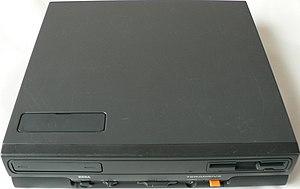
Le TeraDrive est un PC avec une architecture 16 bits embarquant un hardware de Mega Drive, développé par Sega et fabriqué par IBM.
La Mega Drive, ou Genesis en Amérique du Nord, est une console de jeux vidéo de quatrième génération conçue et commercialisée par le constructeur japonais Sega Enterprises, Ltd. La Mega Drive est la troisième console de Sega, elle succède à la Master System. Sega sort d'abord la console au Japon sous le nom de Mega Drive en 1988, la console est ensuite lancée en 1989 en Amérique du Nord, renommée Genesis sur ce territoire. En 1990, la console sort dans la plupart des autres territoires en tant que Mega Drive.